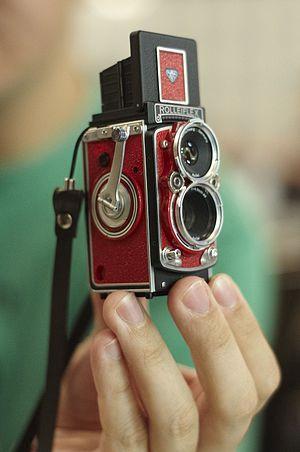
Rollei GmbH est une entreprise allemande fabriquant des appareils photographiques.